George Smith (English artist)

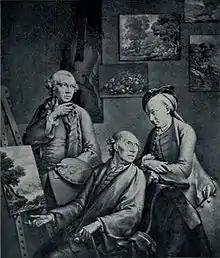
The Brothers Smith of Chichester (from a mezzotint by W. Pether after W. Pether)

Many of Smith's works, were engraved by William Woollett, William Elliott (1727–1766), James Peake (1729–1782), Thomas Vivares (1735–1821), and others; a series of twenty-seven plates from his pictures, with the title "Picturesque Scenery of England and Wales", was published between 1757 and 1769. A set of fifty-three etchings and engravings by him and his brother John, from their own works and those of other masters, was published in 1770.